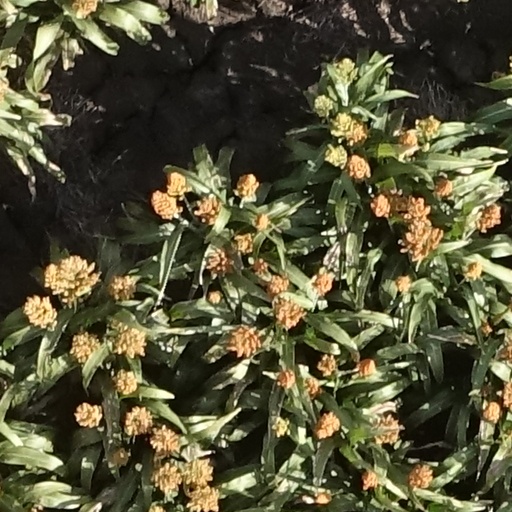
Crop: sorghum